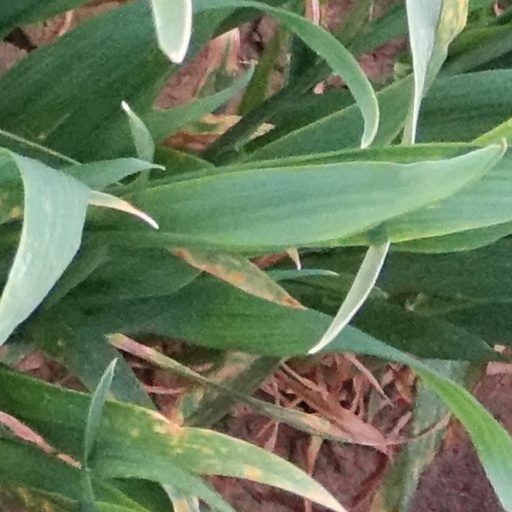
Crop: wheat